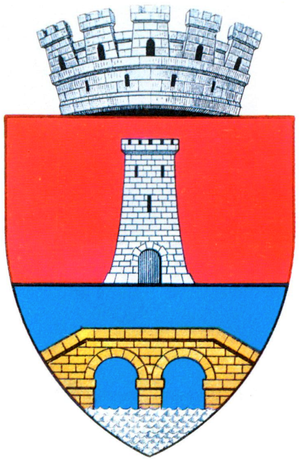
Slatina est une ville industrielle roumaine, chef-lieu du județ d'Olt, en Valachie, dans la région de développement du sud-ouest. Elle est située sur l'Olt, à 200 km à l'ouest de Bucarest. Sa population s'élevait à 70 293 habitants en 2011.